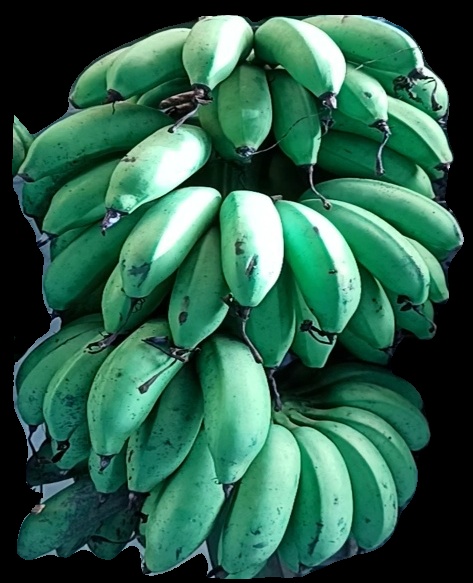
Variety: rasbale
Grade: grade2